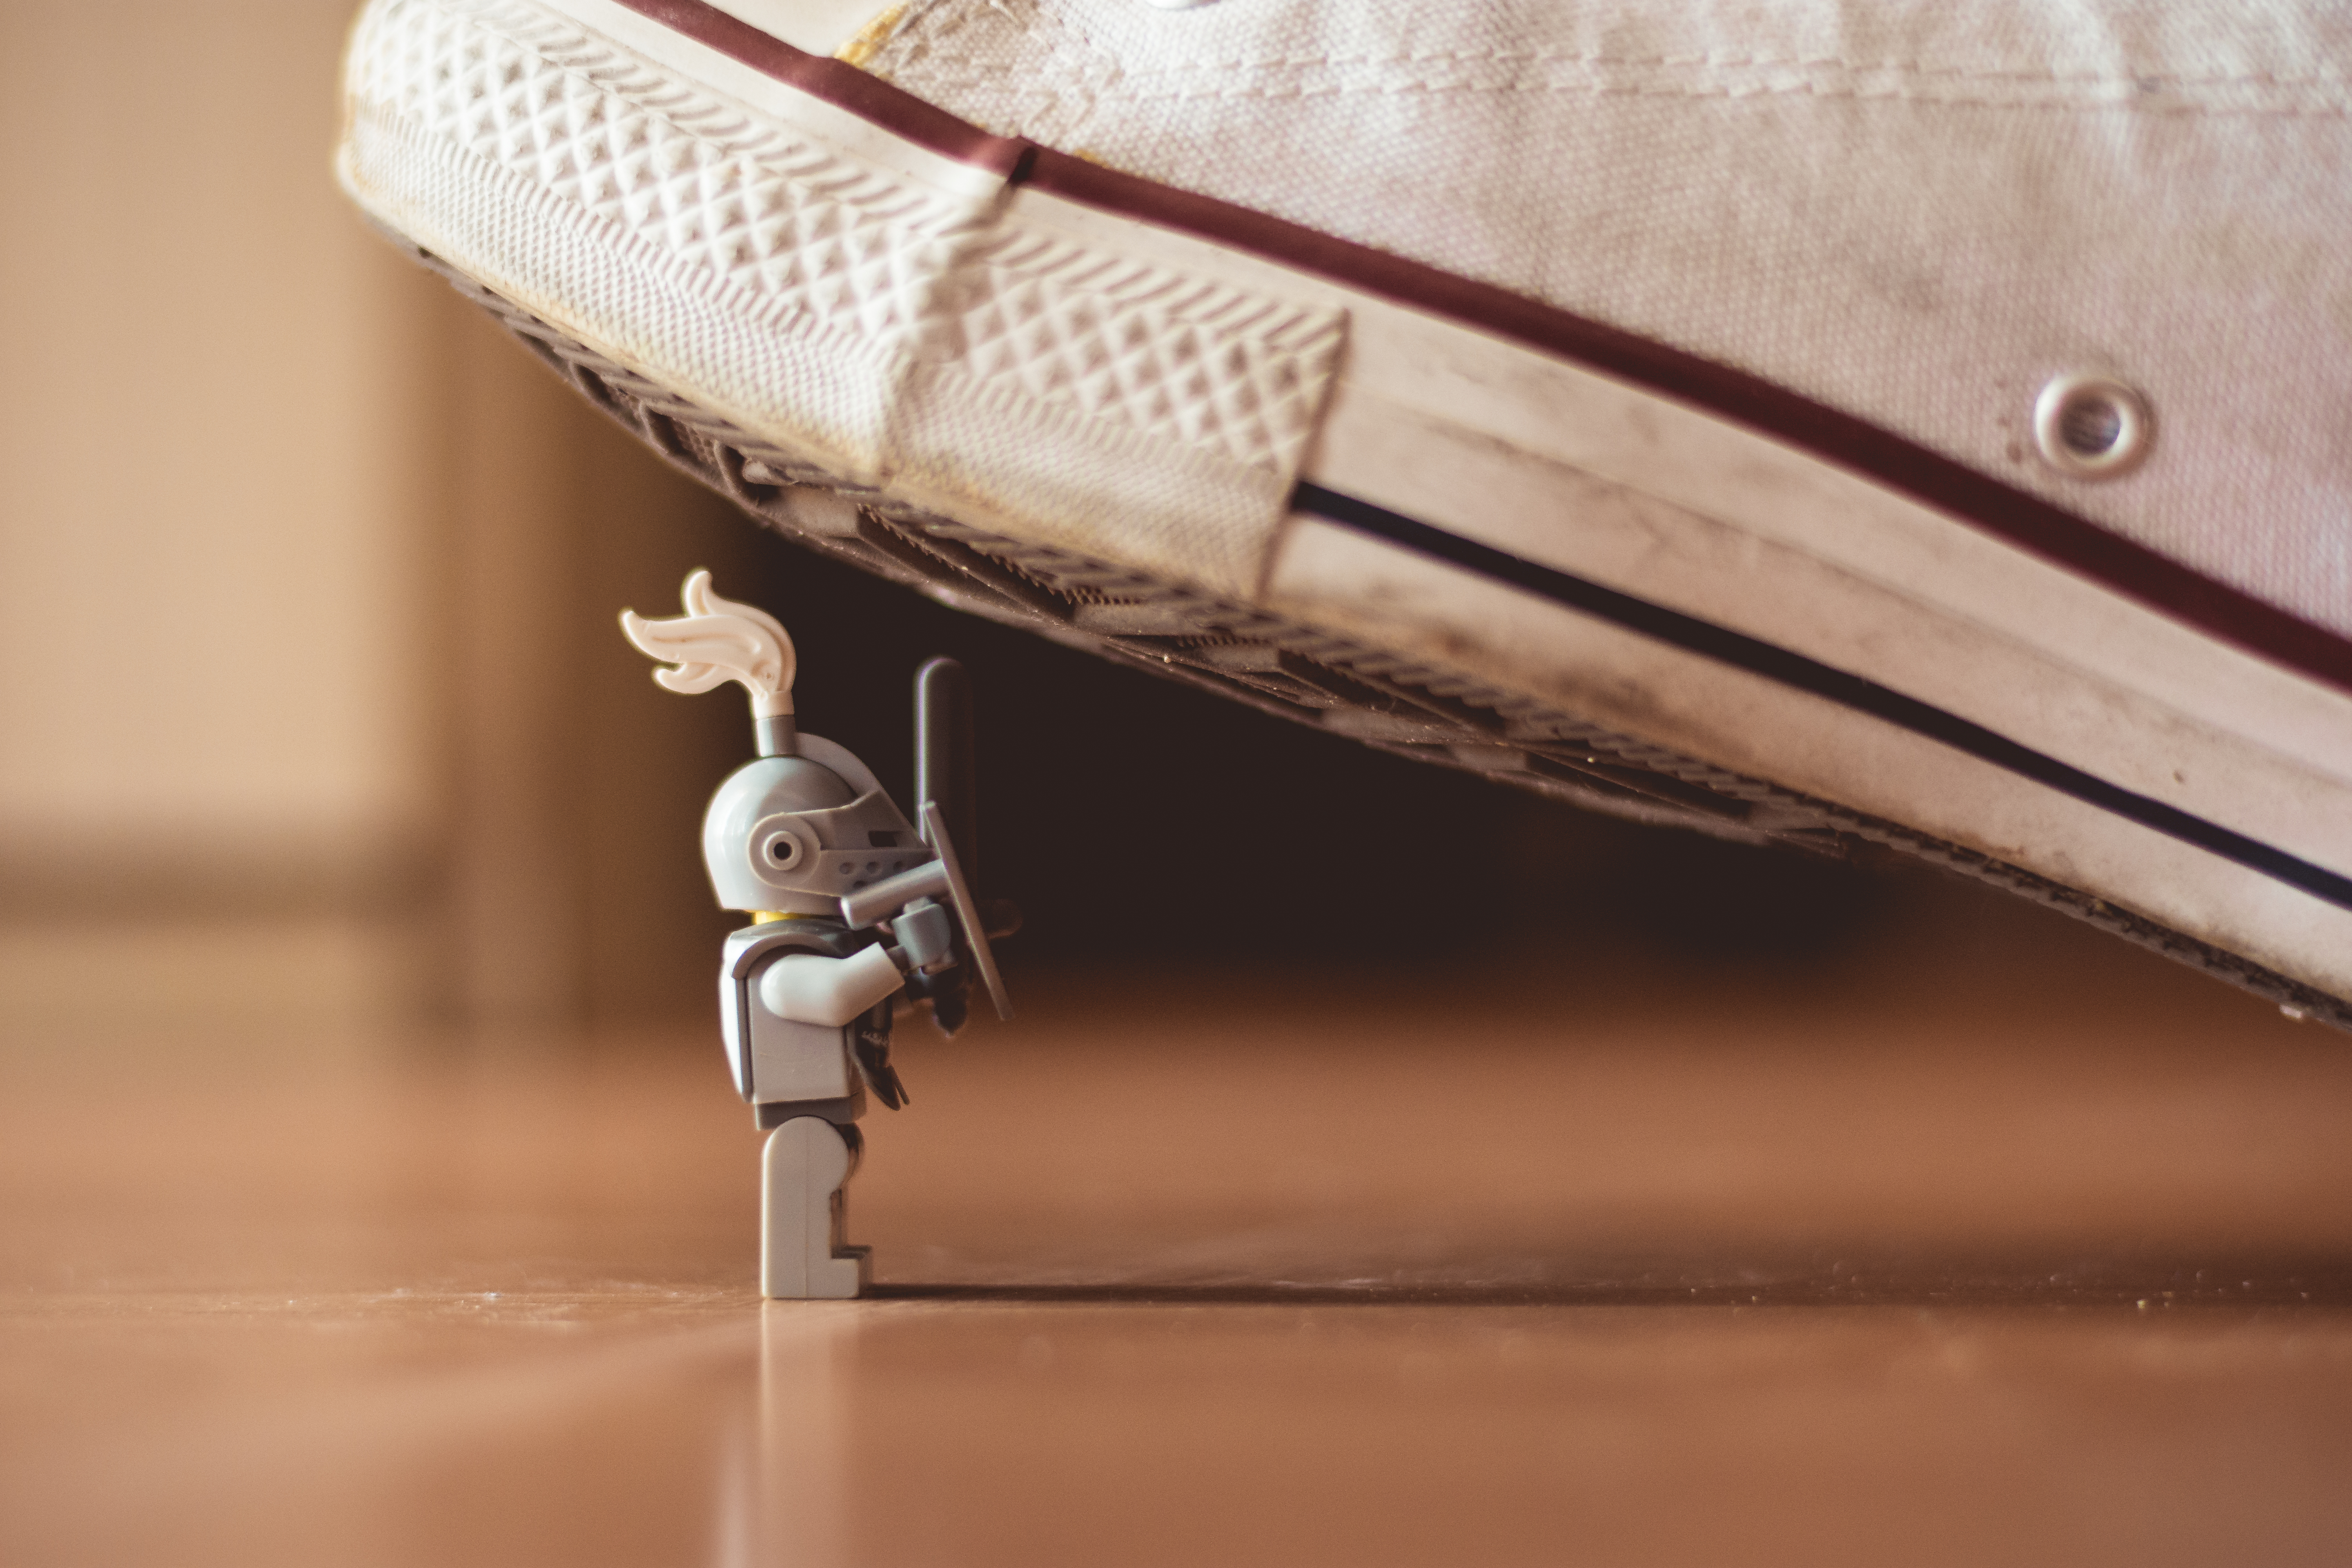
wing, wood, white, close up, footwear, macro photography